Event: Nepal Earthquake
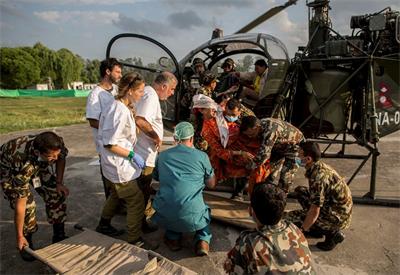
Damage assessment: no_damage